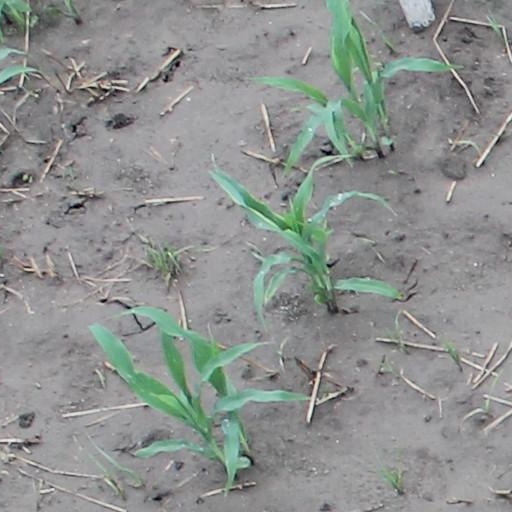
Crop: maize; corn